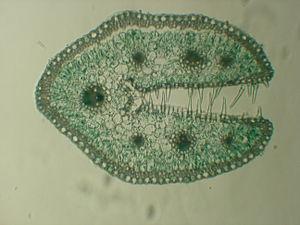
Coupe d'une pousse de Festuca ovina sous agrandissement de 125 fois.
La fétuque ovine ou fétuque des moutons est une espèce de plantes herbacées vivaces de la famille des Poaceae, sous-famille des Pooideae, tribu des Aveneae cultivée essentiellement pour l'établissement de pelouses et rarement, comme plante fourragère.